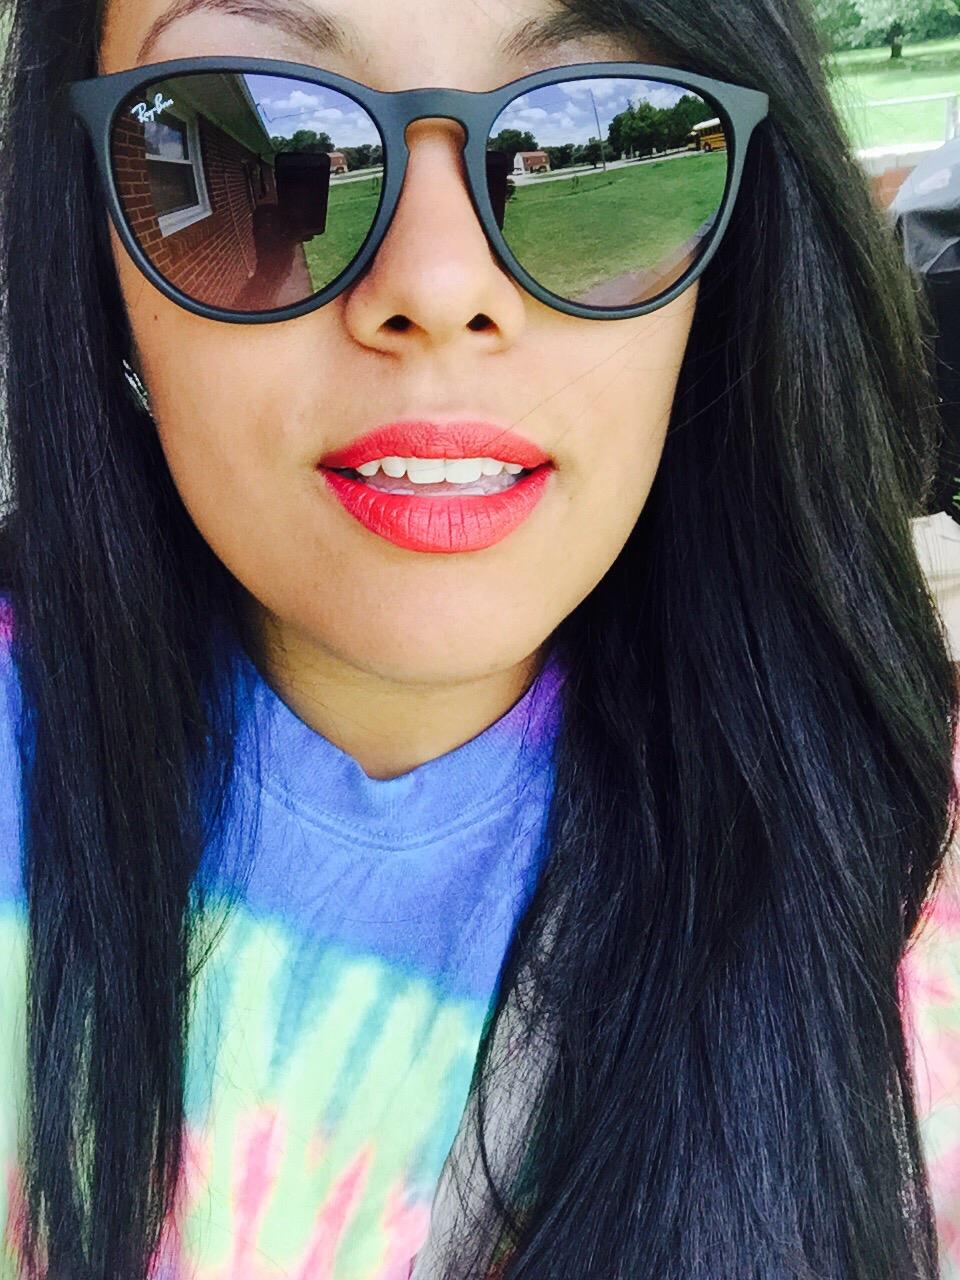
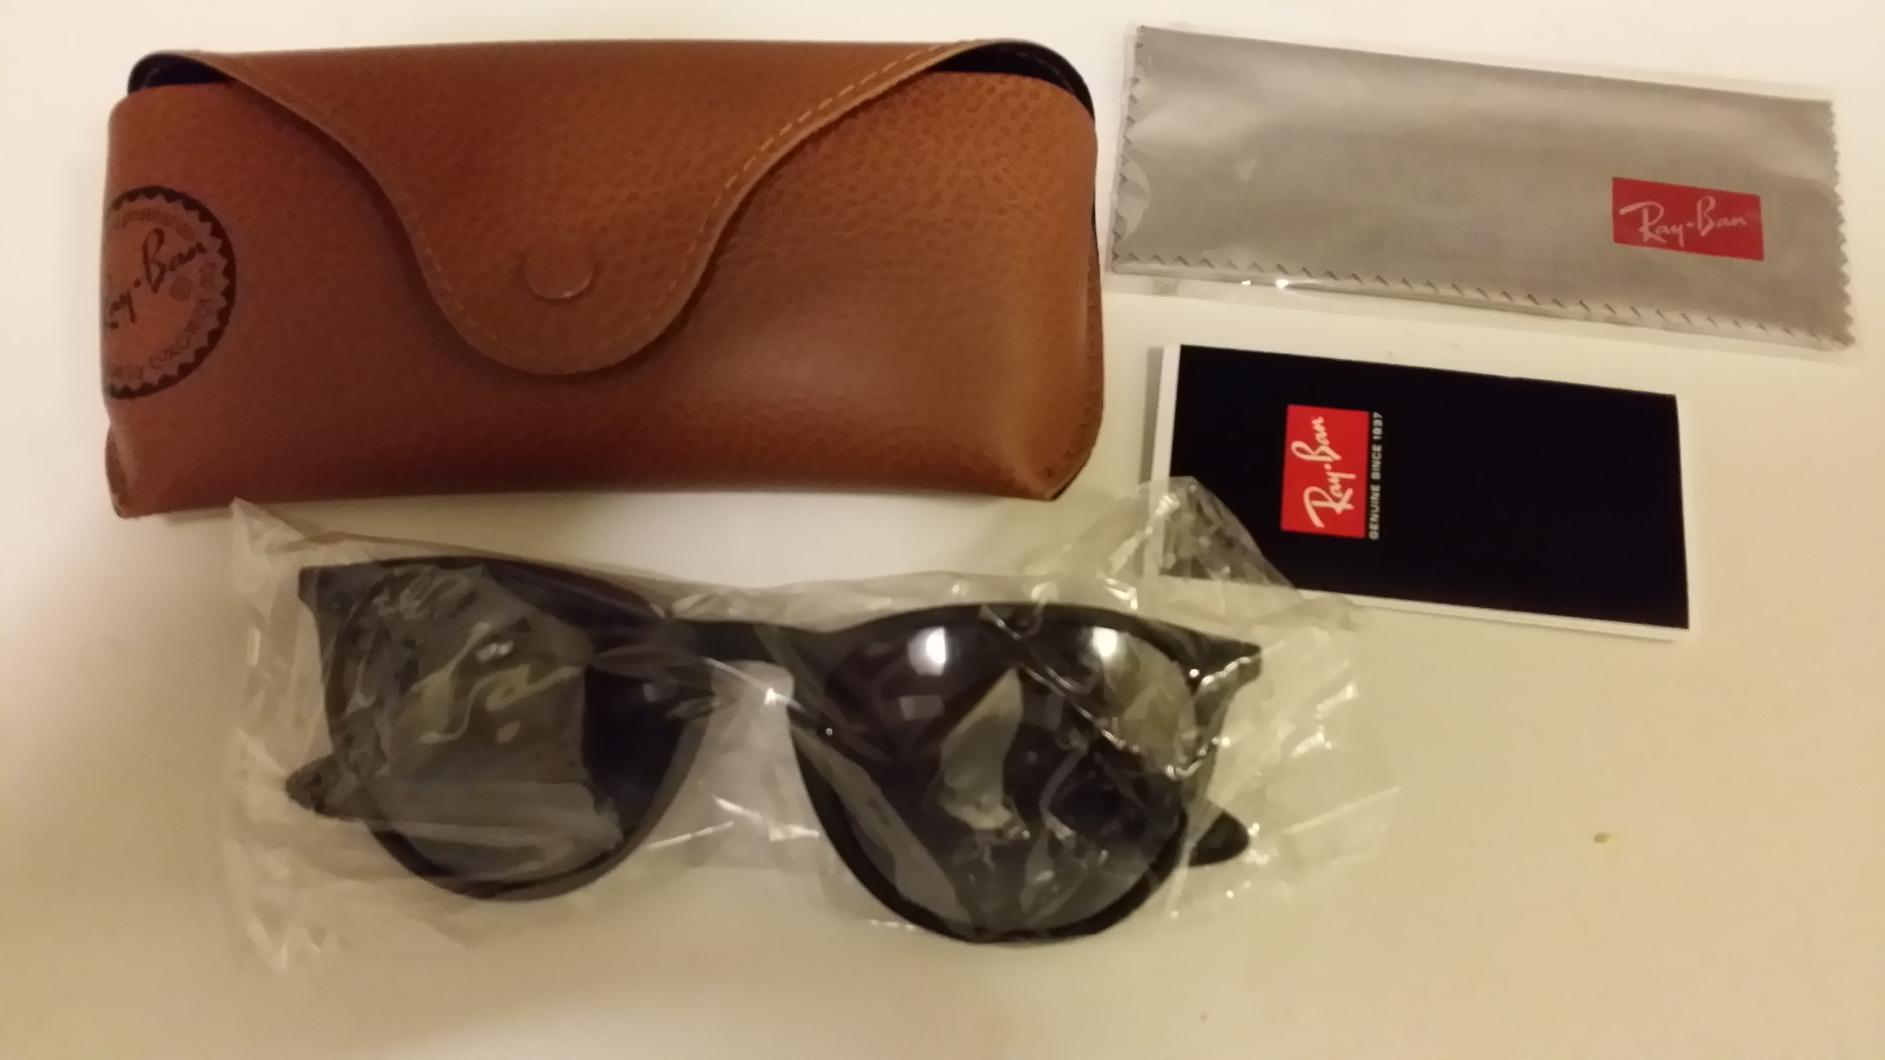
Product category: accessories_sunglasses
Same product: yes